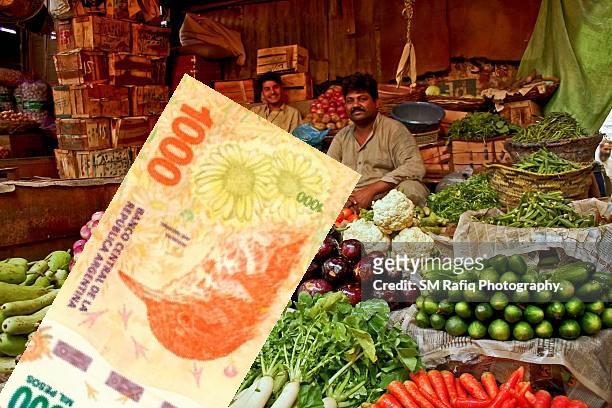
Denominación: 1000